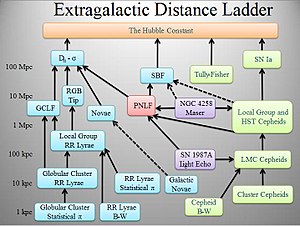
Kosmisk afstandsstige
Lysegrønne kasser: Metoder der kan anvendes på stjernedannende galakser.Lyseblå kasser:Metoder der kan anvendes på Population II galakser.Light Purple boxes: Geometric distance technique.Light Red box: The planetary nebula luminosity function technique is applicable to all populations of the Virgo Supercluster.Solid black lines: Well calibrated ladder step.Dashed black lines: Uncertain calibration ladder step.
"Den kosmiske afstandsstige er den rækkefølge af metoder, som bruges af astronomer til at bestemme afstanden til himmellegemer. En “direkte” afstandsmåling for et astronomisk objekt er kun muligt for de objekter, der er ""tæt nok på"" fra Jorden.